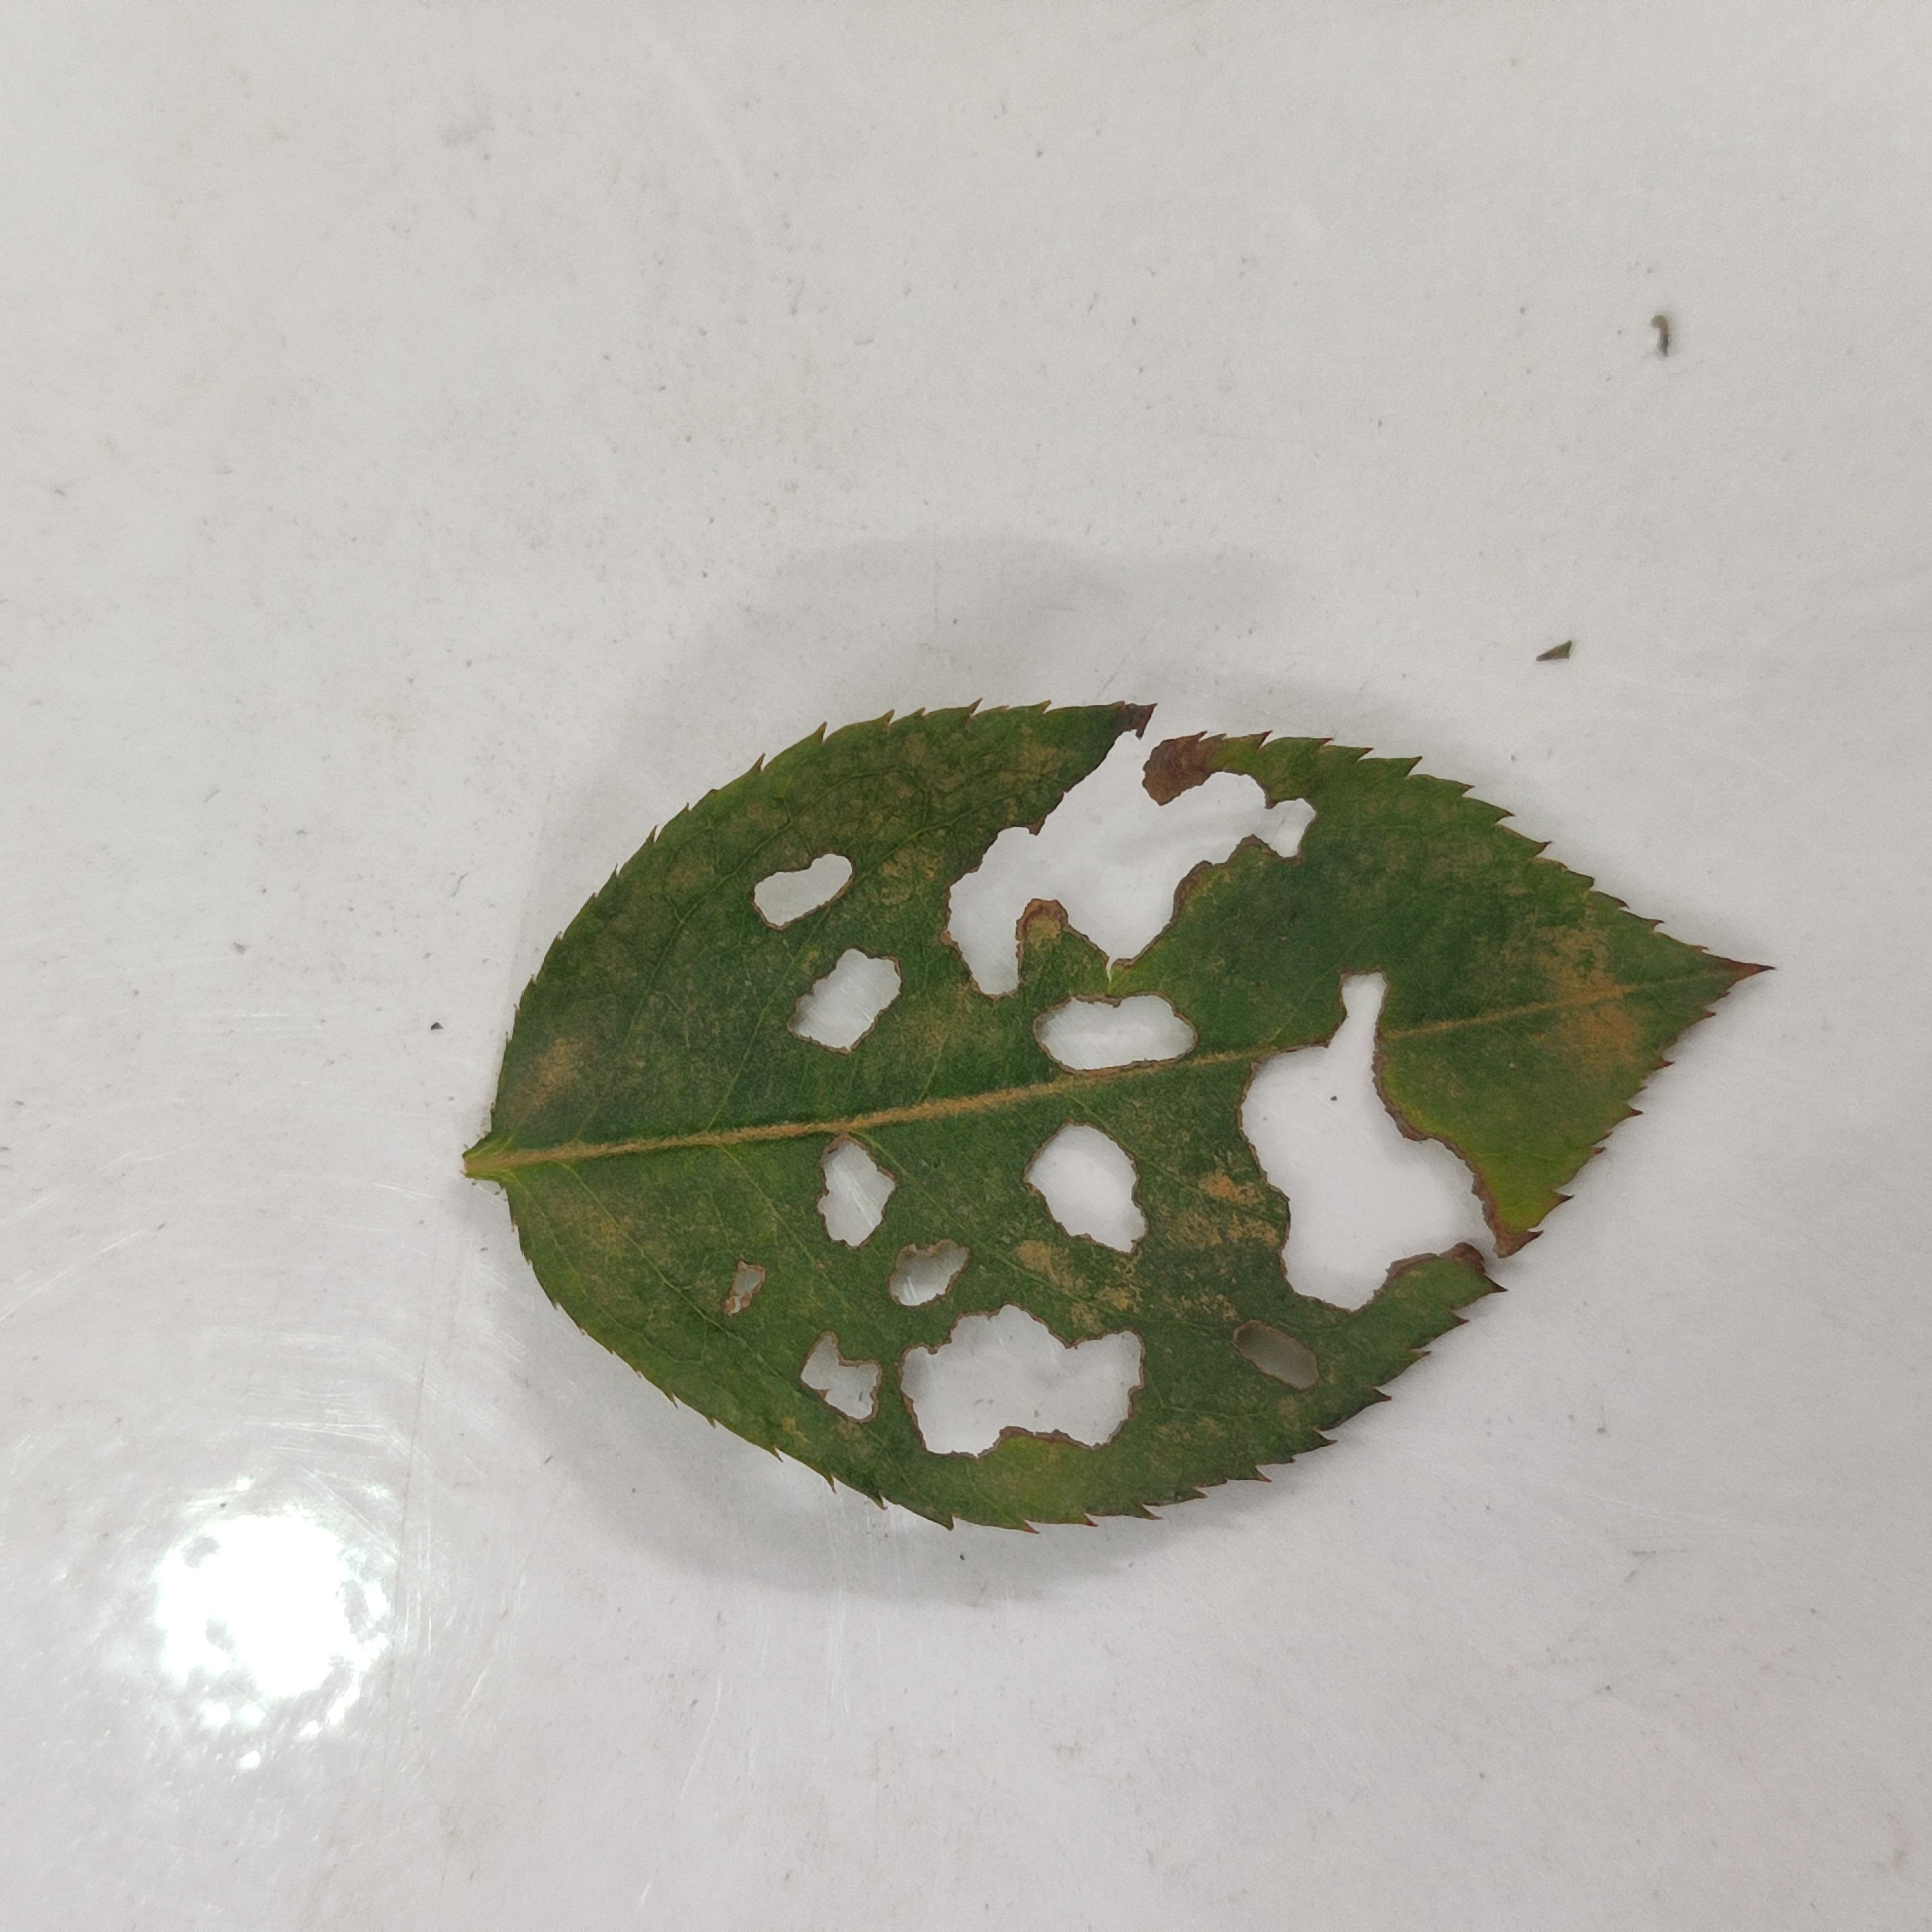
Label: Insect Hole